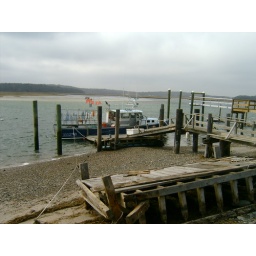
south river local lobster boat in Humarock